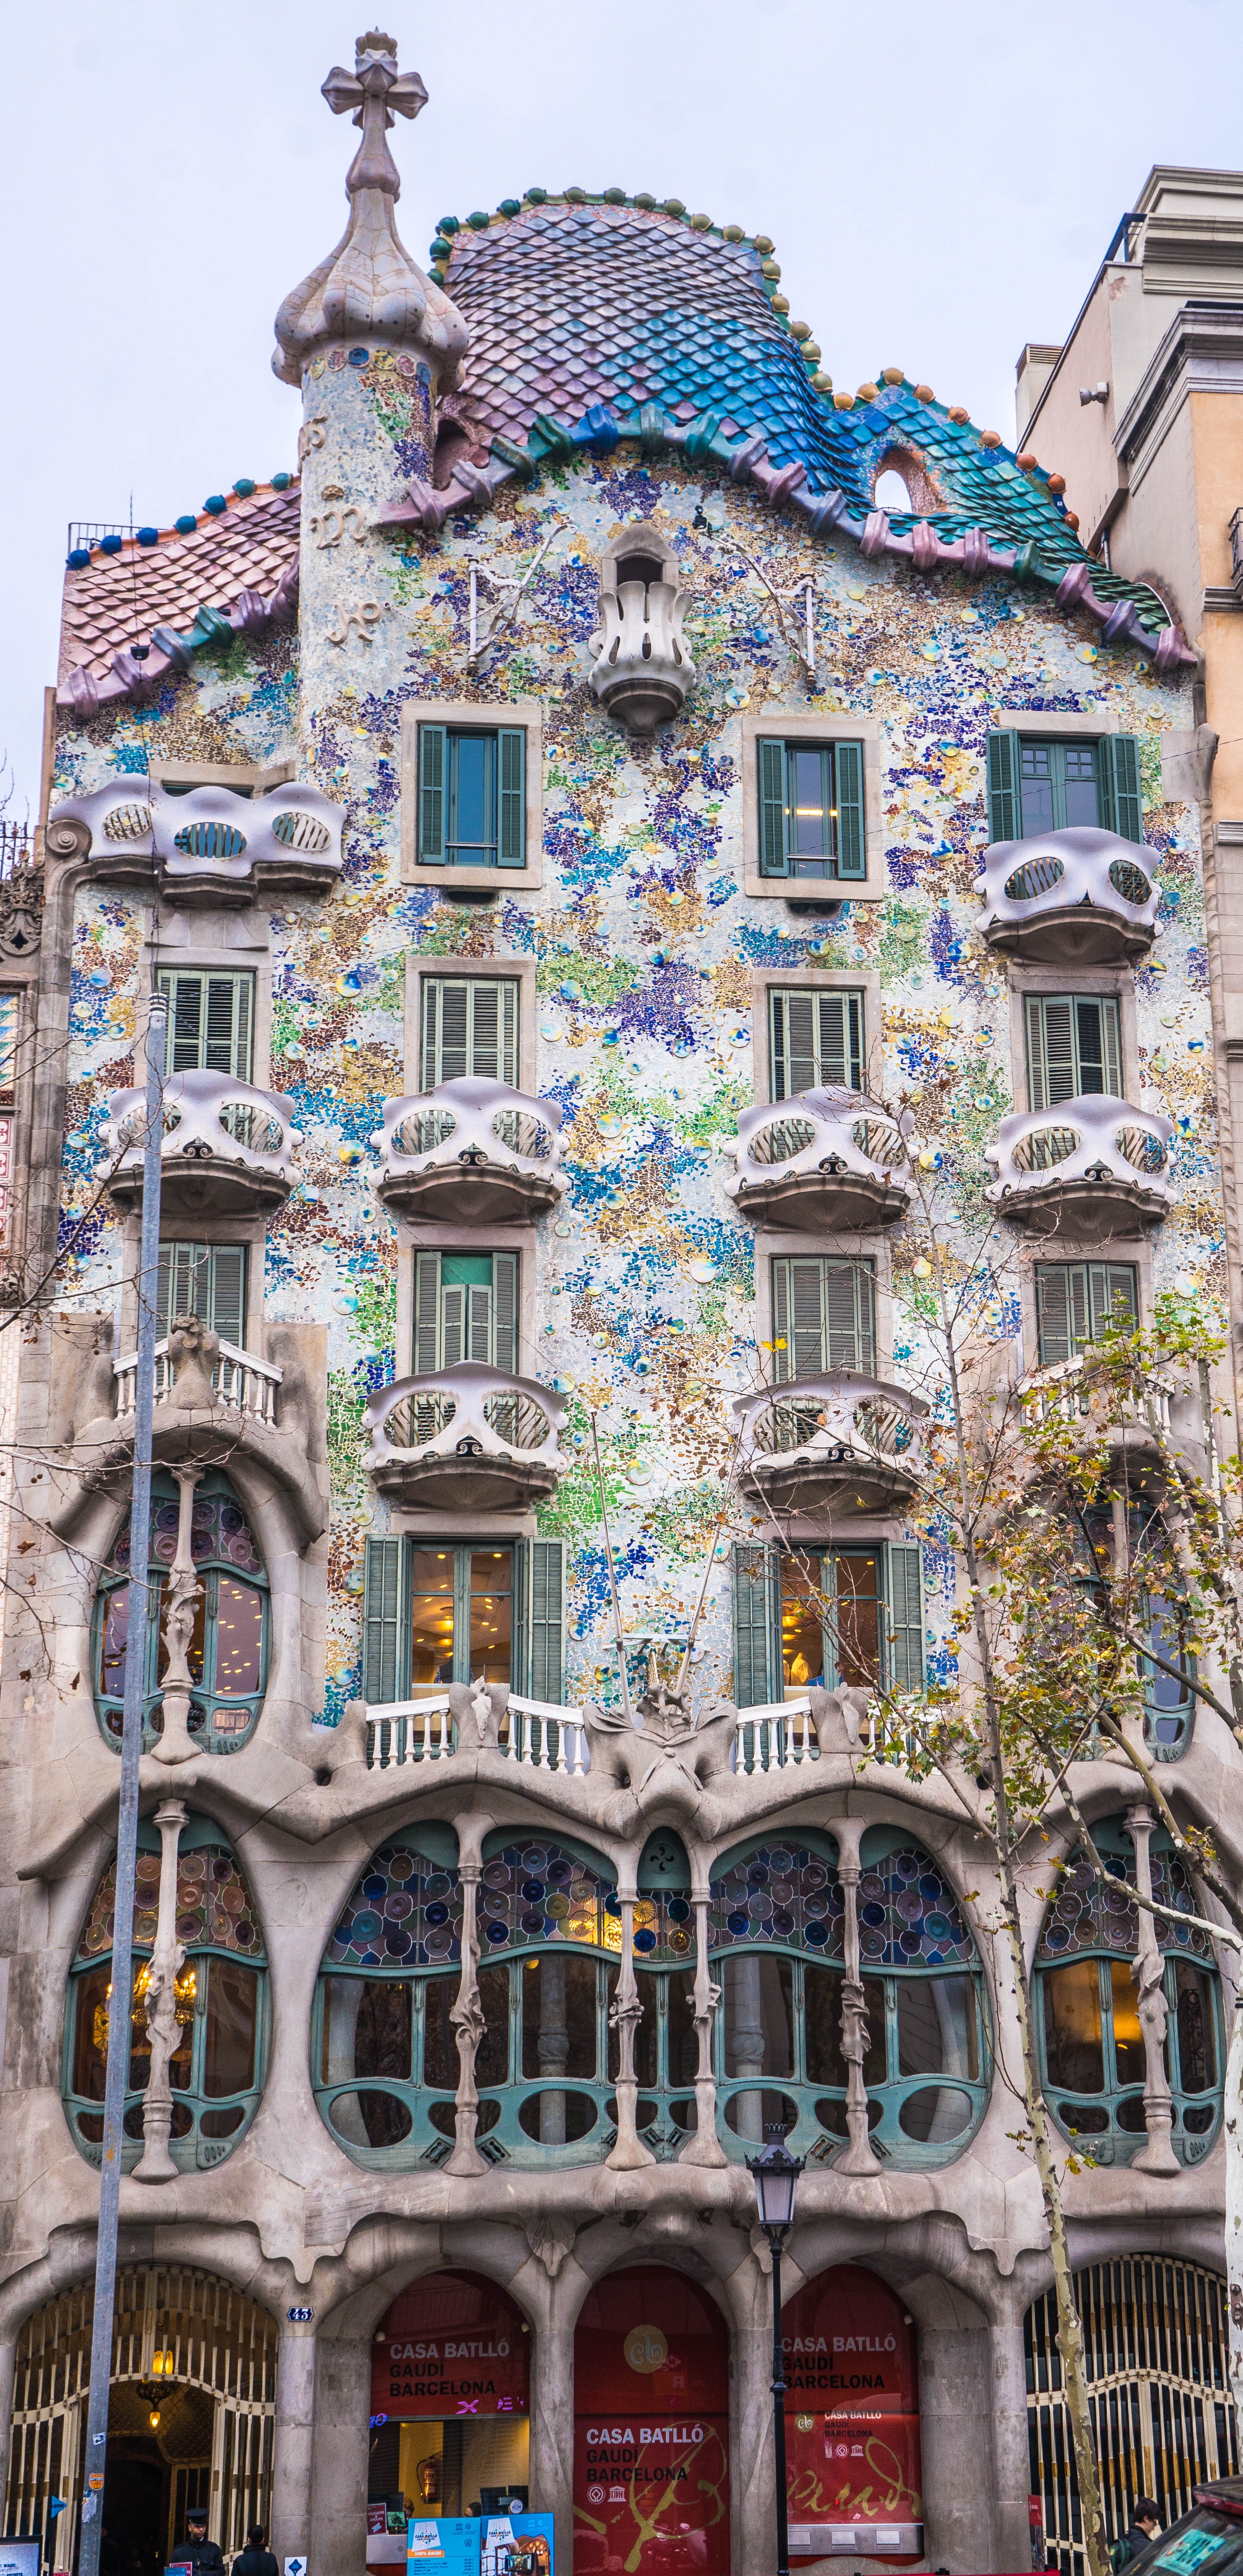
architecture, road, street, house, town, building, city, stone, monument, cityscape, downtown, travel, europe, museum, plaza, artistic, landmark, facade, colorful, tourism, barcelona, spain, mosaic, catalonia, gaudi, metropolis, neighbourhood, touristic, antonio, urban area, residential area